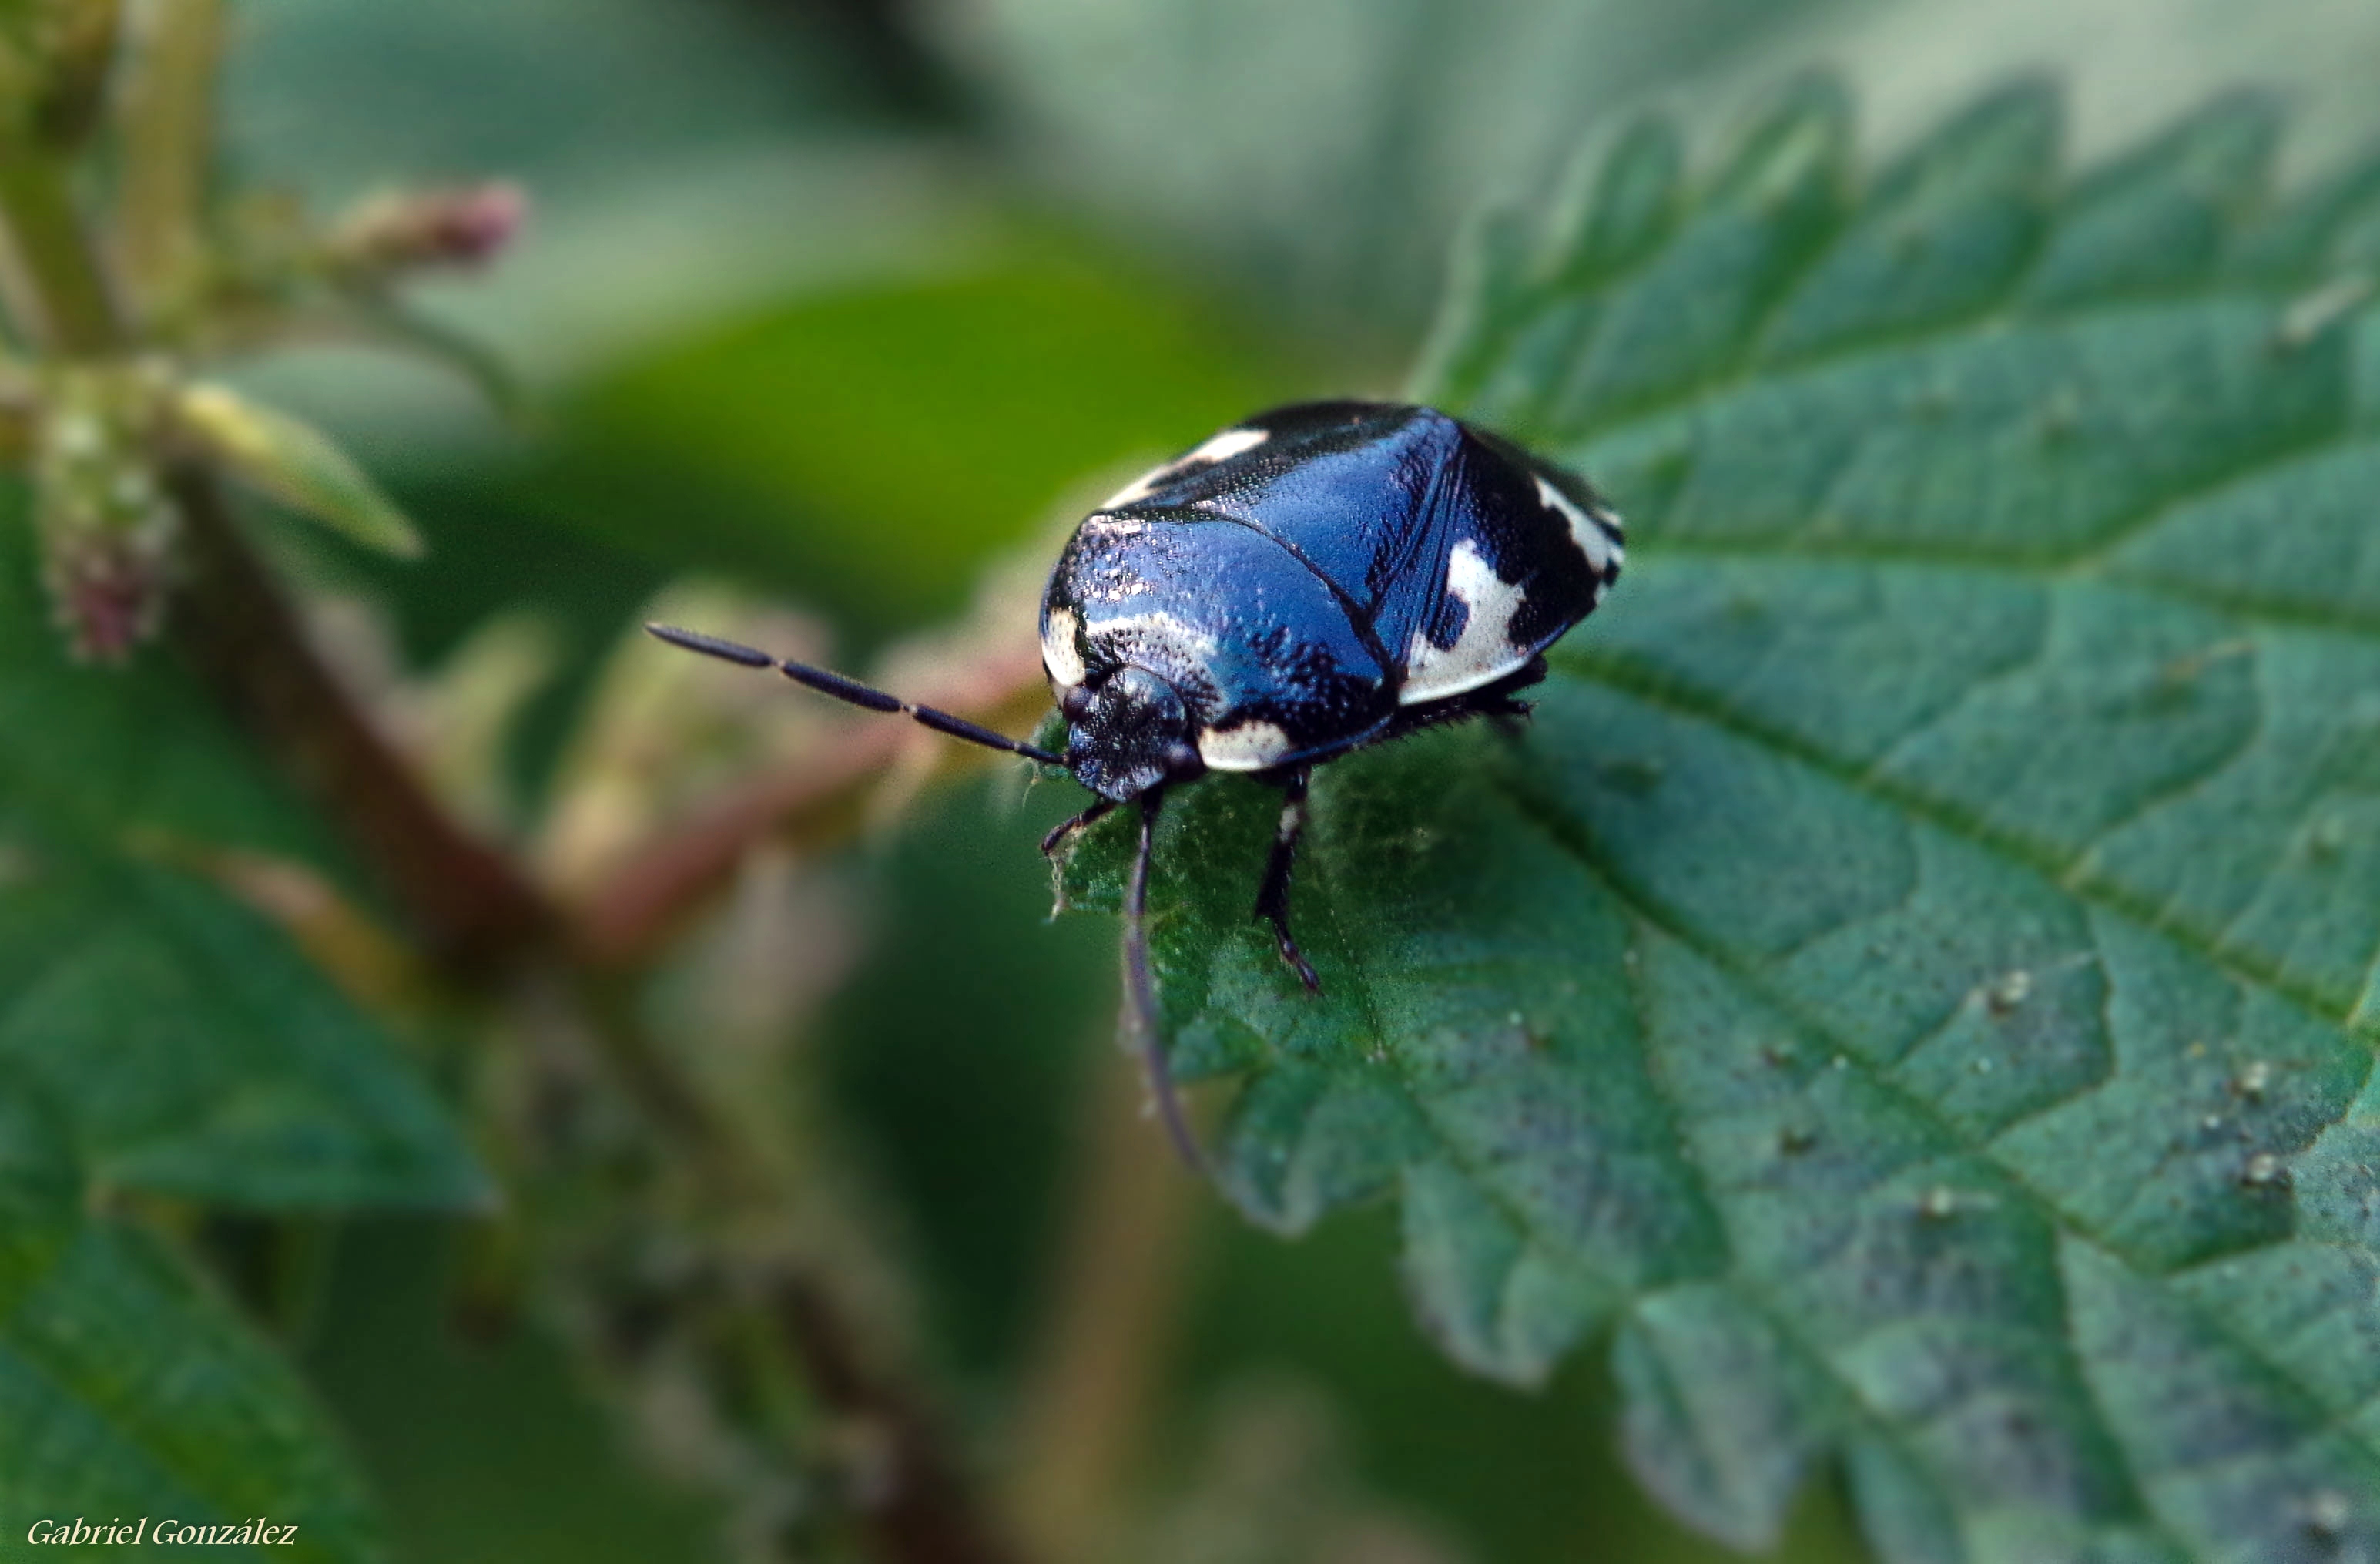
nature, leaf, flower, fly, wildlife, green, insect, macro, botany, fauna, invertebrate, close up, animals, naturaleza, 1855, beetle, ggl1, gaby1, xovesphoto, animales, gphoto, raynox250, pentaxk30, macro photography, leaf beetle